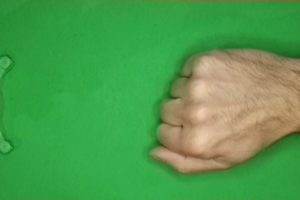
Label: rock